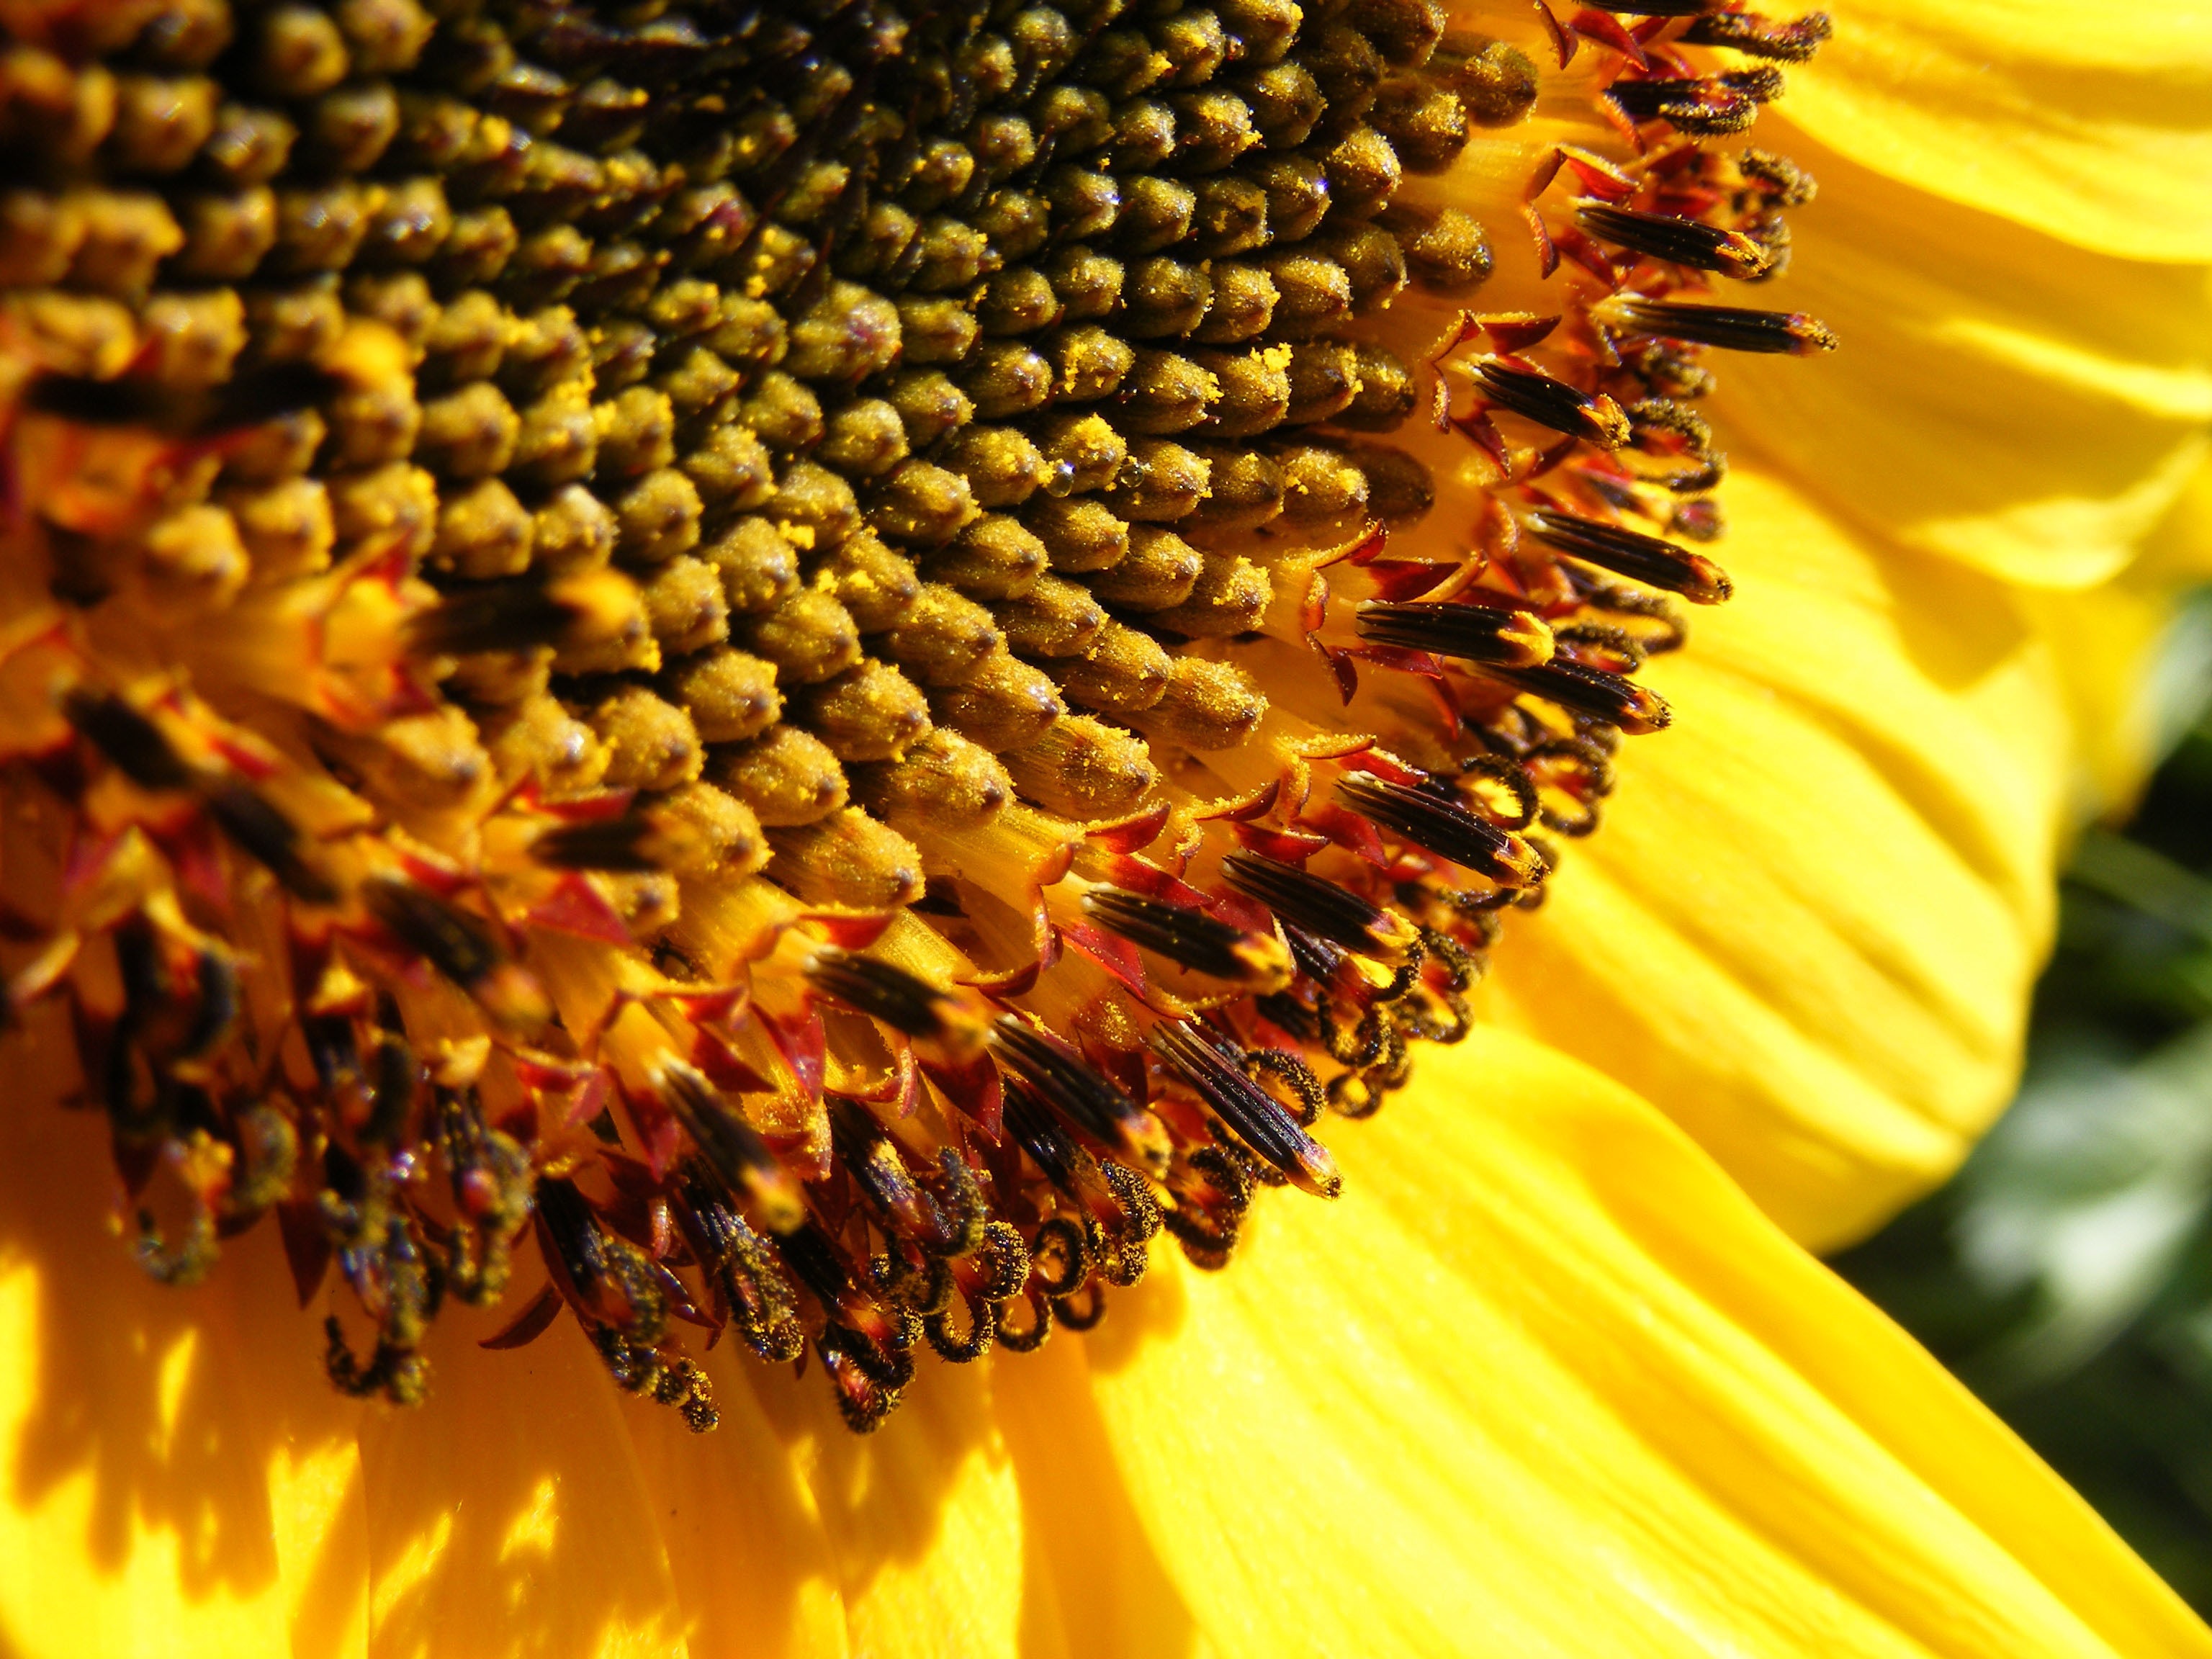
nature, blossom, plant, sun, flower, petal, bloom, summer, pollen, botany, yellow, close, flora, sunflower, close up, sun flower, vegetarian food, macro photography, flowering plant, daisy family, sunflower seed, plant stem, land plant